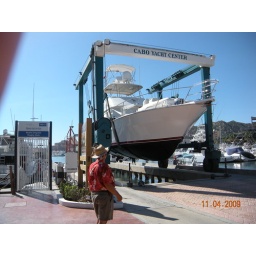
It was interesting watching this boat being hoisted out of the water in Cabo